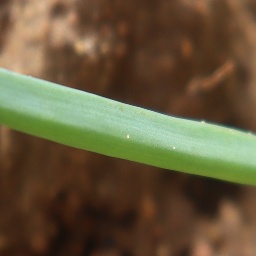
Label: healthy